Question: What is pinned on the man's shirt?
Tambaya: Menene a maƙale a jikin rigar mutumin?
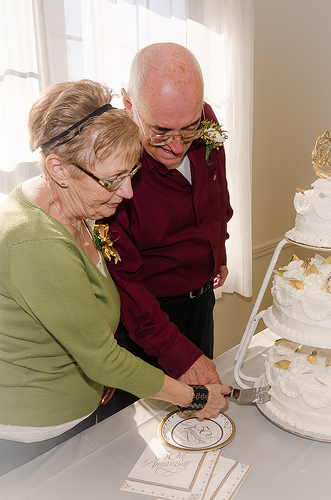
Answer: A corsage.
Amsa: Corsage.